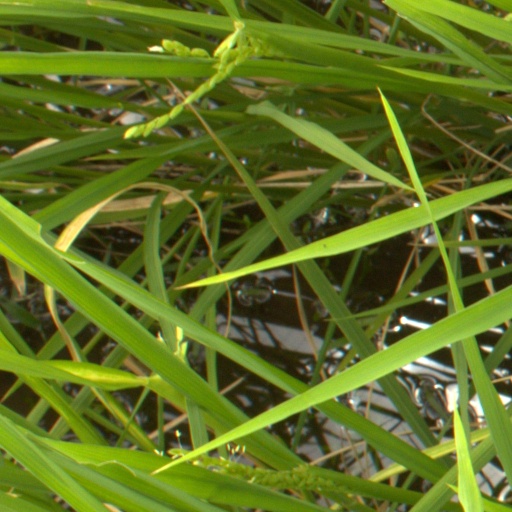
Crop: rice